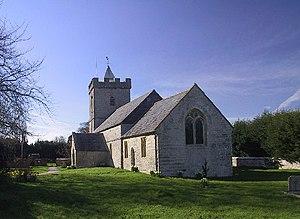
Catcott est un petit village et une civil parish localisée dans le comté du Somerset, en Angleterre. Il est peuplé d'environ 520 habitants, et situé à 11 km de Bridgwater.